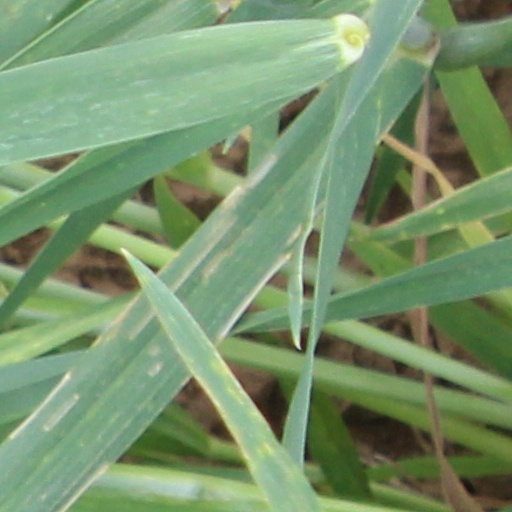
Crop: wheat